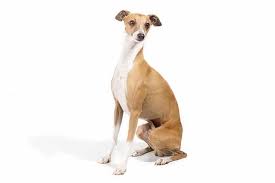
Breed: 238-n000099-Italian_greyhound